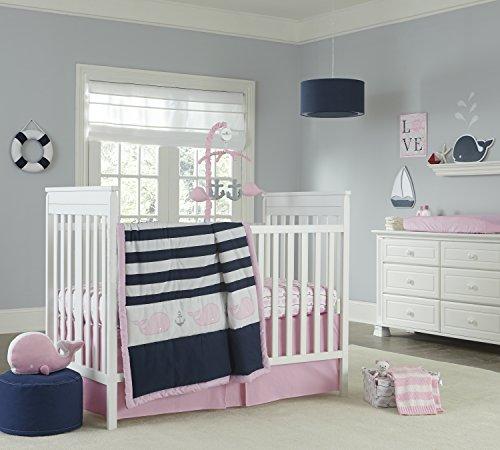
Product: Nautica Zachary Wall Decals, Pink Heart - Lighted Wall Décor
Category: Baby Products | Nursery | Décor | Wall Décor | Stickers
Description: Complete your nursery in style with the Nautica Kids - Pink Heart shaped marquee lighted wall decor comes ready to hang.
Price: $29.99